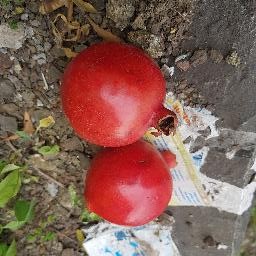
Fruit: Pomegranate
Quality: Good